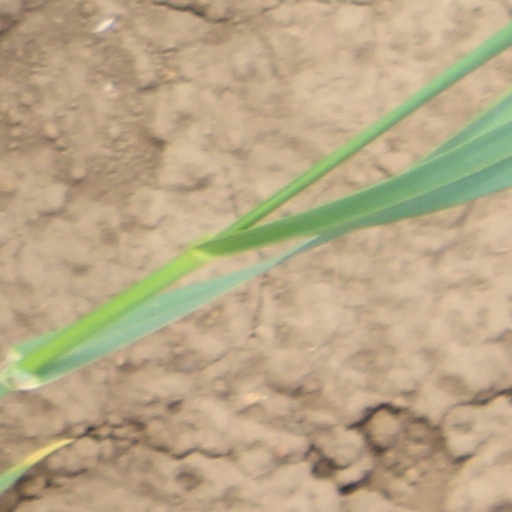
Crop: wheat